Toc Toc

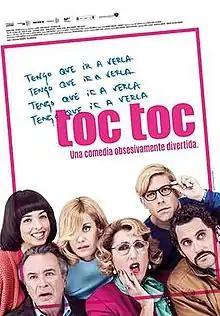

Toc Toc is a 2017 Spanish comedy film directed by Vicente Villanueva, starring Rossy de Palma, Paco León, Inma Cuevas, Oscar Martínez, Alexandra Jiménez, Adrián Lastra and Ana Rujas and distributed by Warner Bros. Pictures The film portrays a group of patients with obsessive–compulsive disorder (OCD). The film's title is a play on words in Spanish, with “toc” being both the onomatopoeia for “knock” and the abbreviation for OCD in Spanish ("trastorno obsesivo compulsivo"). It is the film adaptation of a French play by Laurent Baffie.